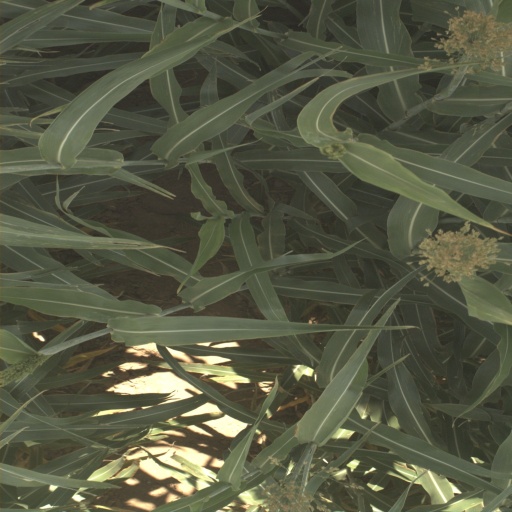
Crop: sorghum